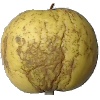
Label: Apple Golden 1